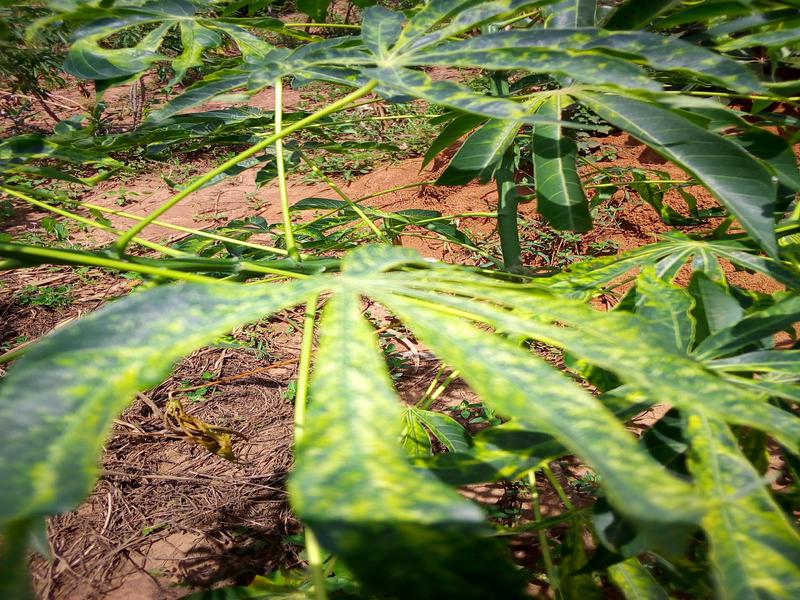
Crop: cassava
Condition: green_mottle